Shilihe station

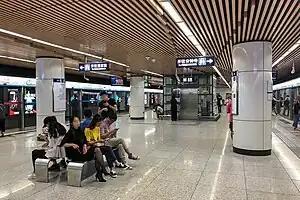
Line 10 platform 300pxLine 14 platform300pxLine 17 platform

Shilihe station is an interchange station between Line 10, Line 14 and Line 17 of the Beijing Subway. Line 10 station opened on December 30, 2012. Line 14 station opened on December 26, 2015. Line 17 station opened on December 31, 2021, and is the current northern terminus of the southern section of the line until it connects to the north section at .